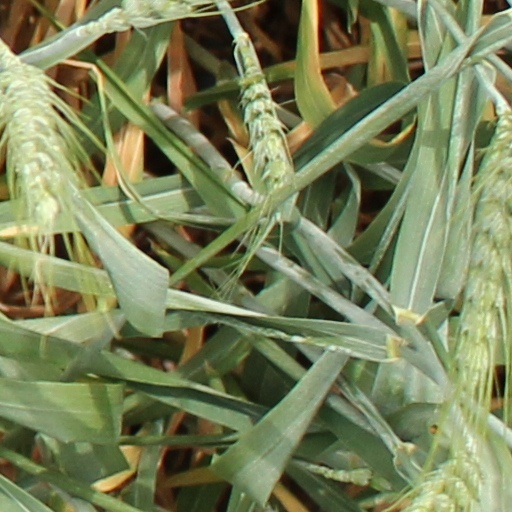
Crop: wheat